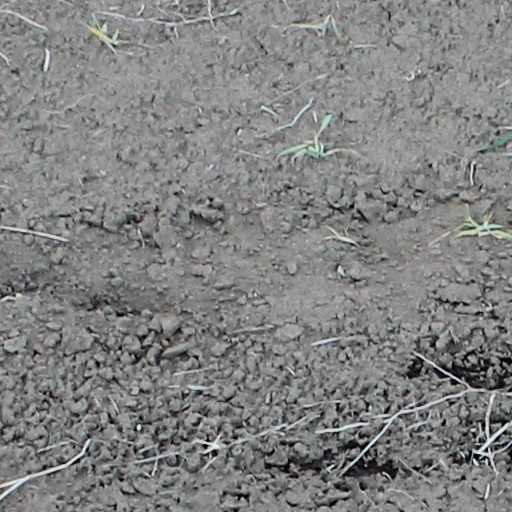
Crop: wheat